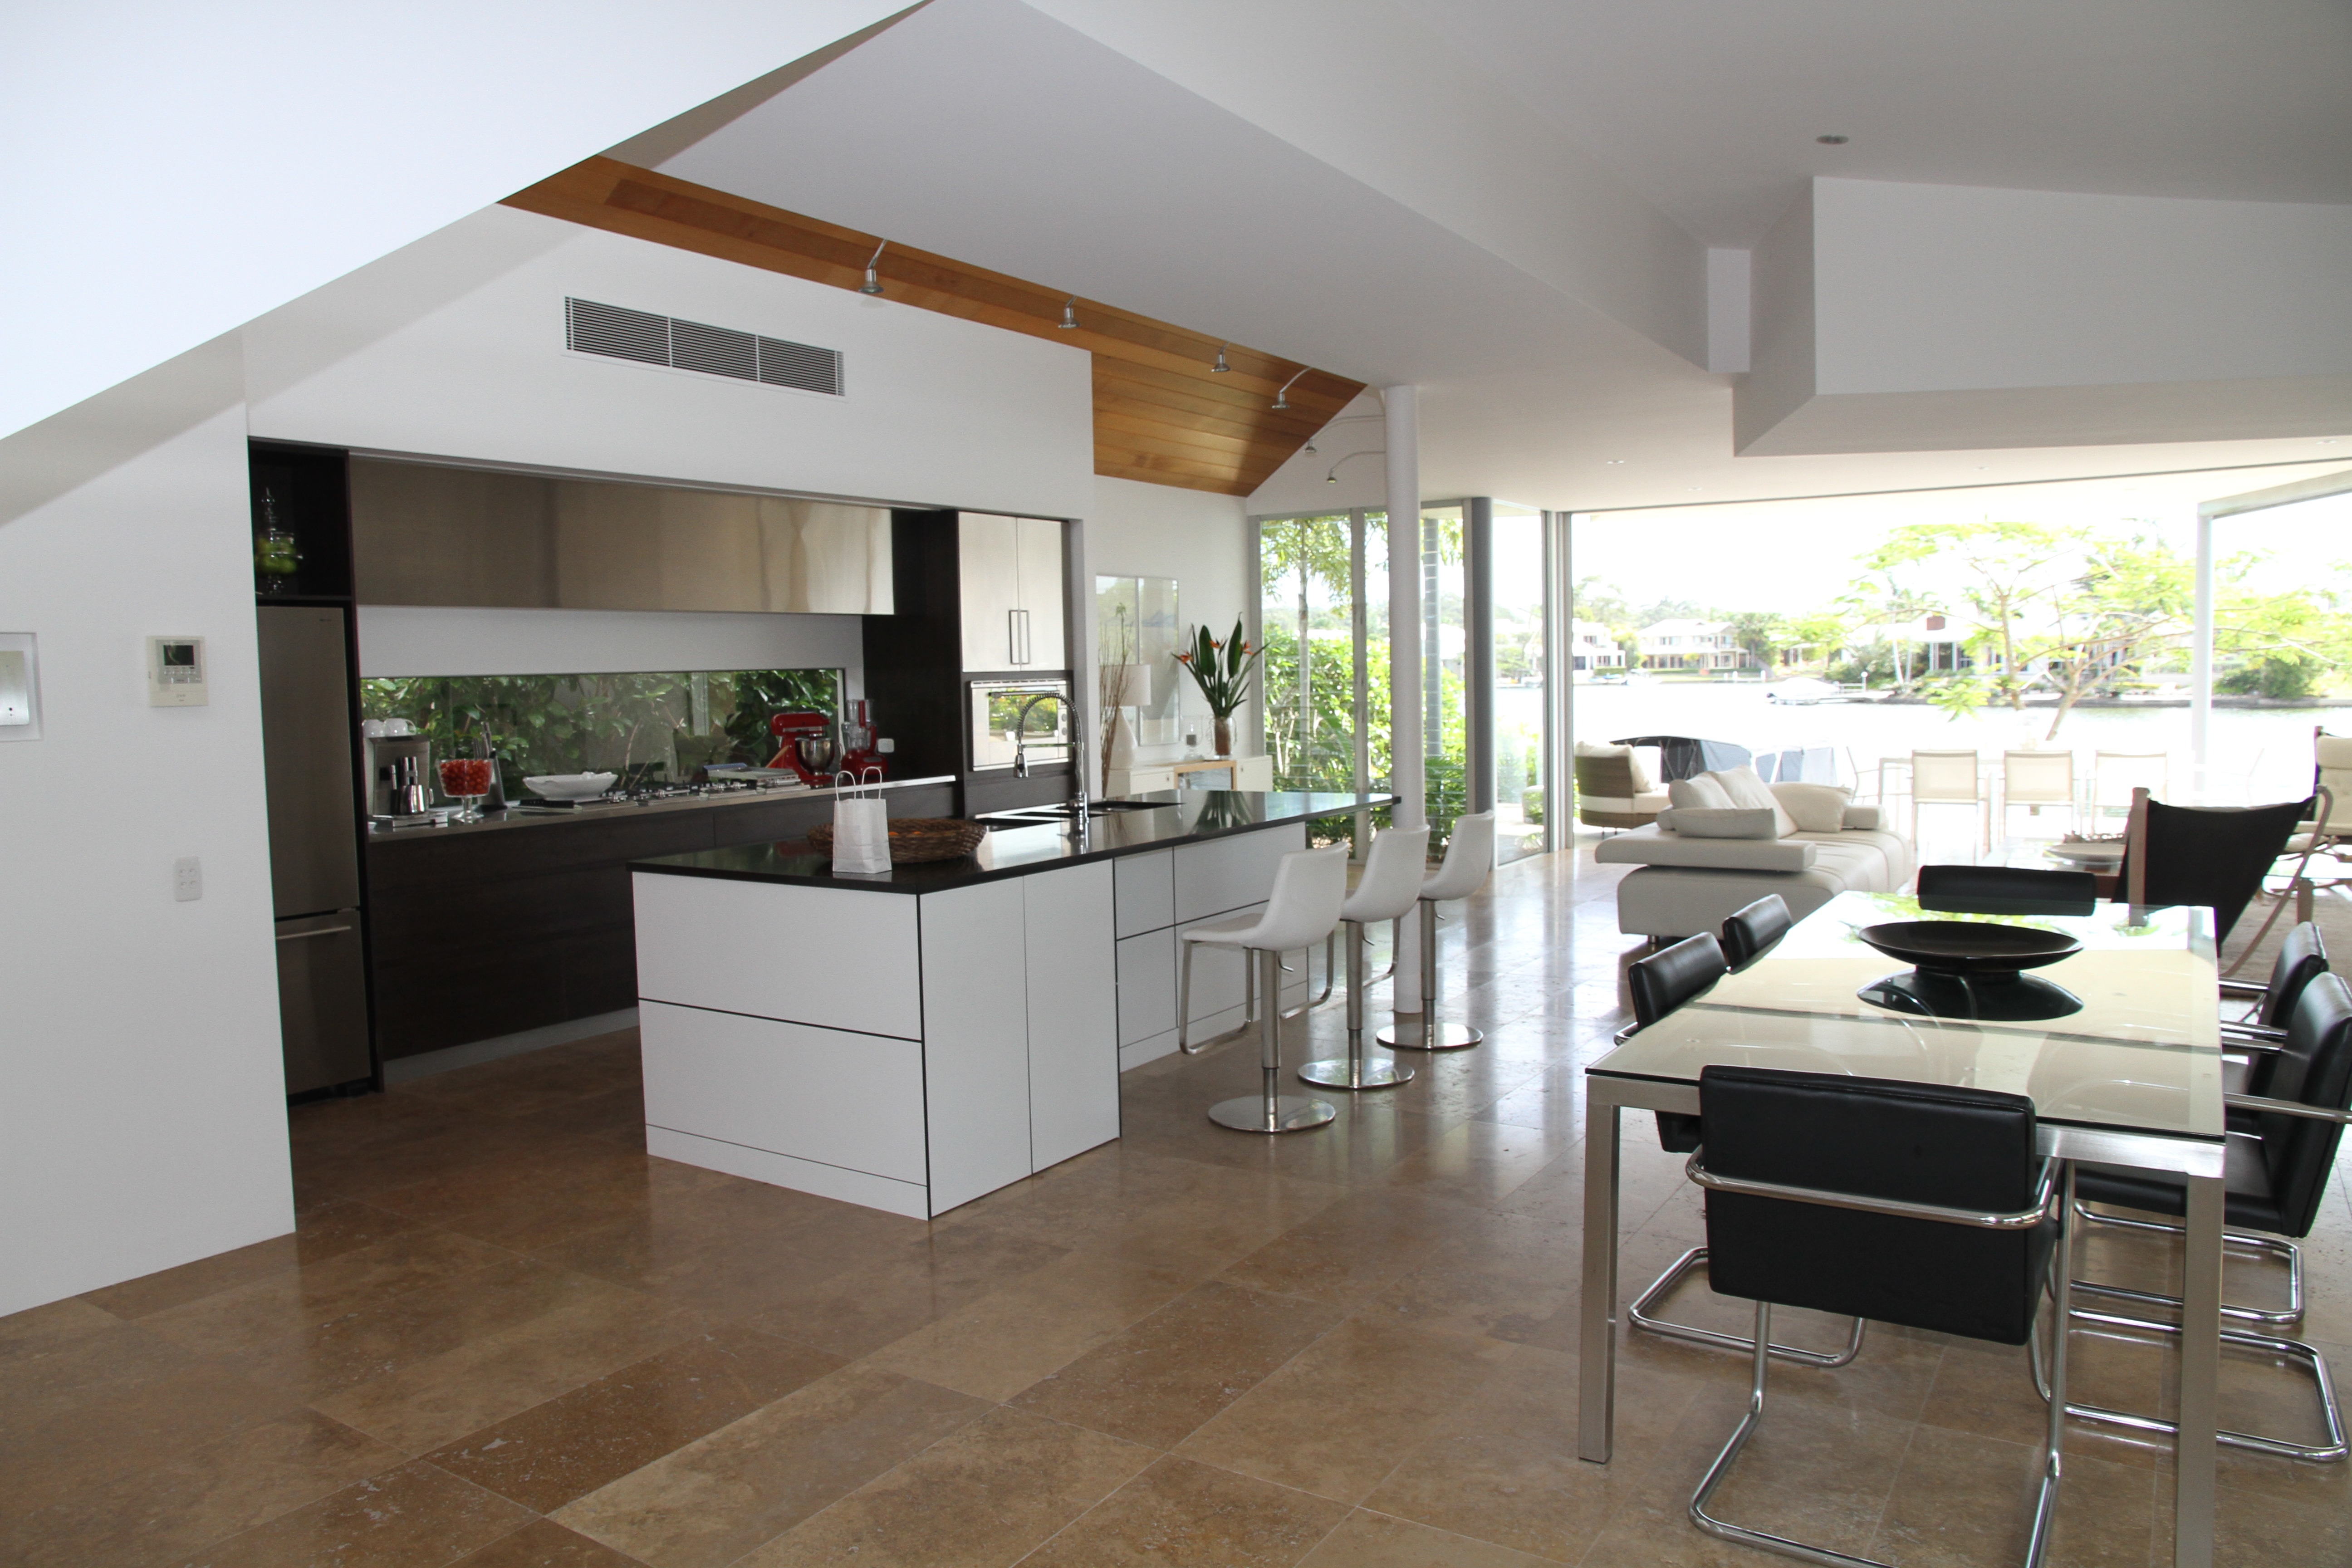
architecture, villa, floor, window, home, cottage, loft, kitchen, property, living room, room, apartment, interior design, luxury, design, estate, condominium, real estate, dining room, flooring, way of life, glass wall